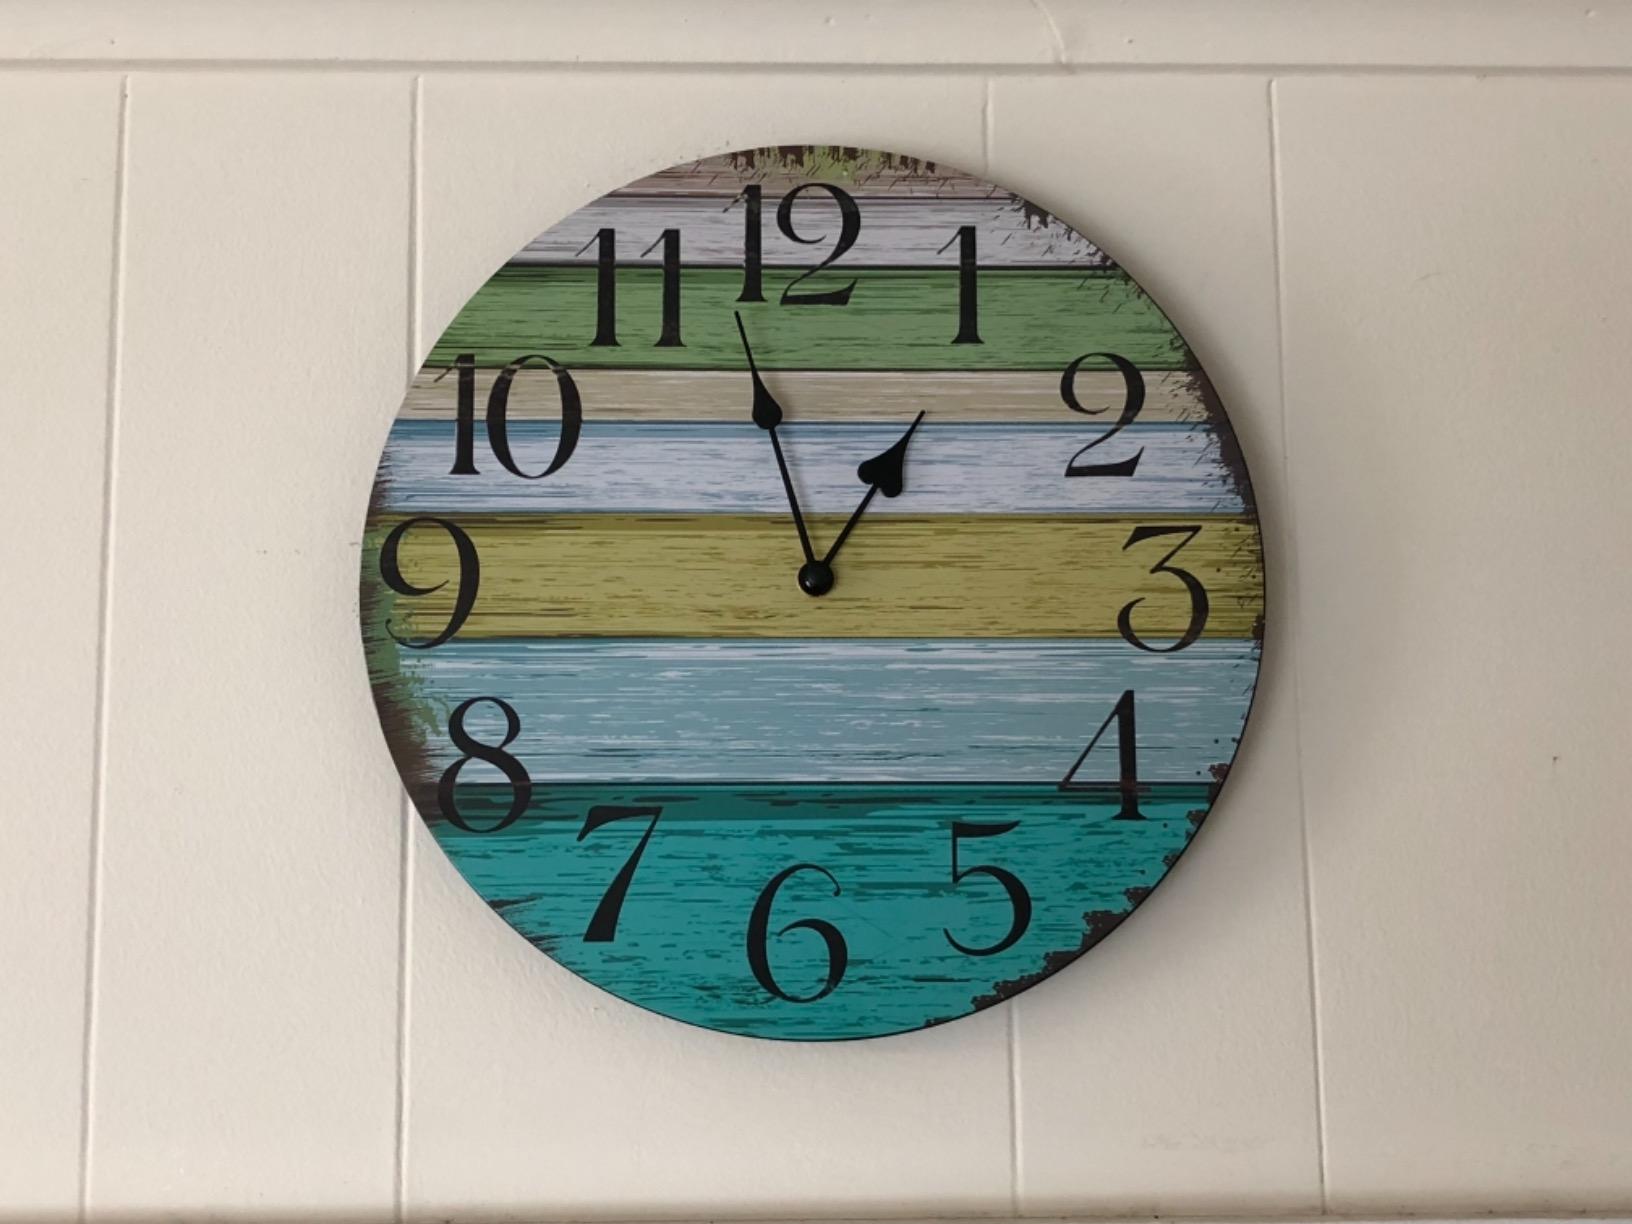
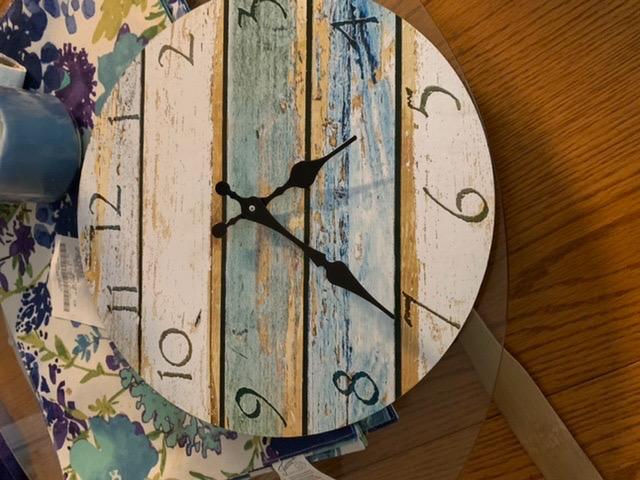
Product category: clock
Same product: no